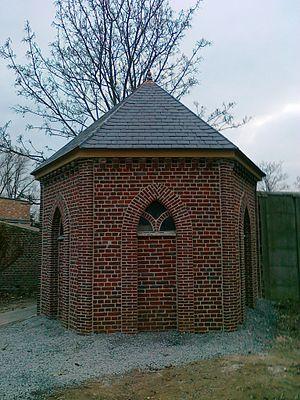
Bambrugge est une section de la commune belge d'Erpe-Mere dans le Denderstreek sur le Molenbeek située en Région flamande dans la province de Flandre-Orientale.